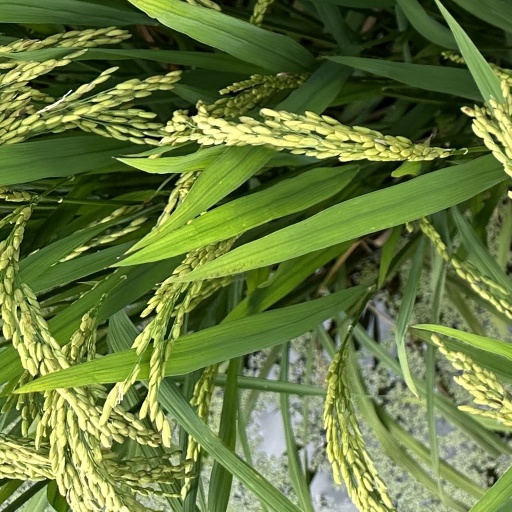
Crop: rice